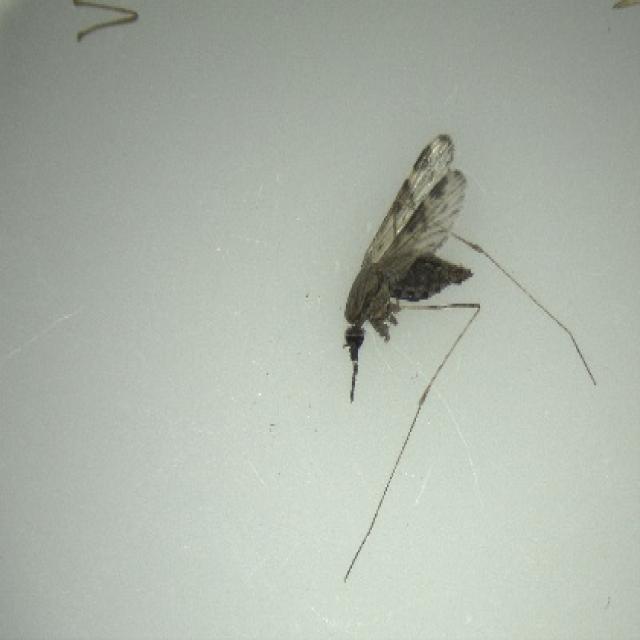
Species: anopheles_sinensis